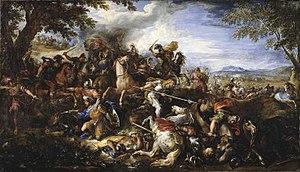
Joseph Parrocel, né à Brignoles le 3 octobre 1646 et mort à Paris, le 1ᵉʳ mars 1704, est un peintre, dessinateur et graveur français surnommé le Parrocel des Batailles.